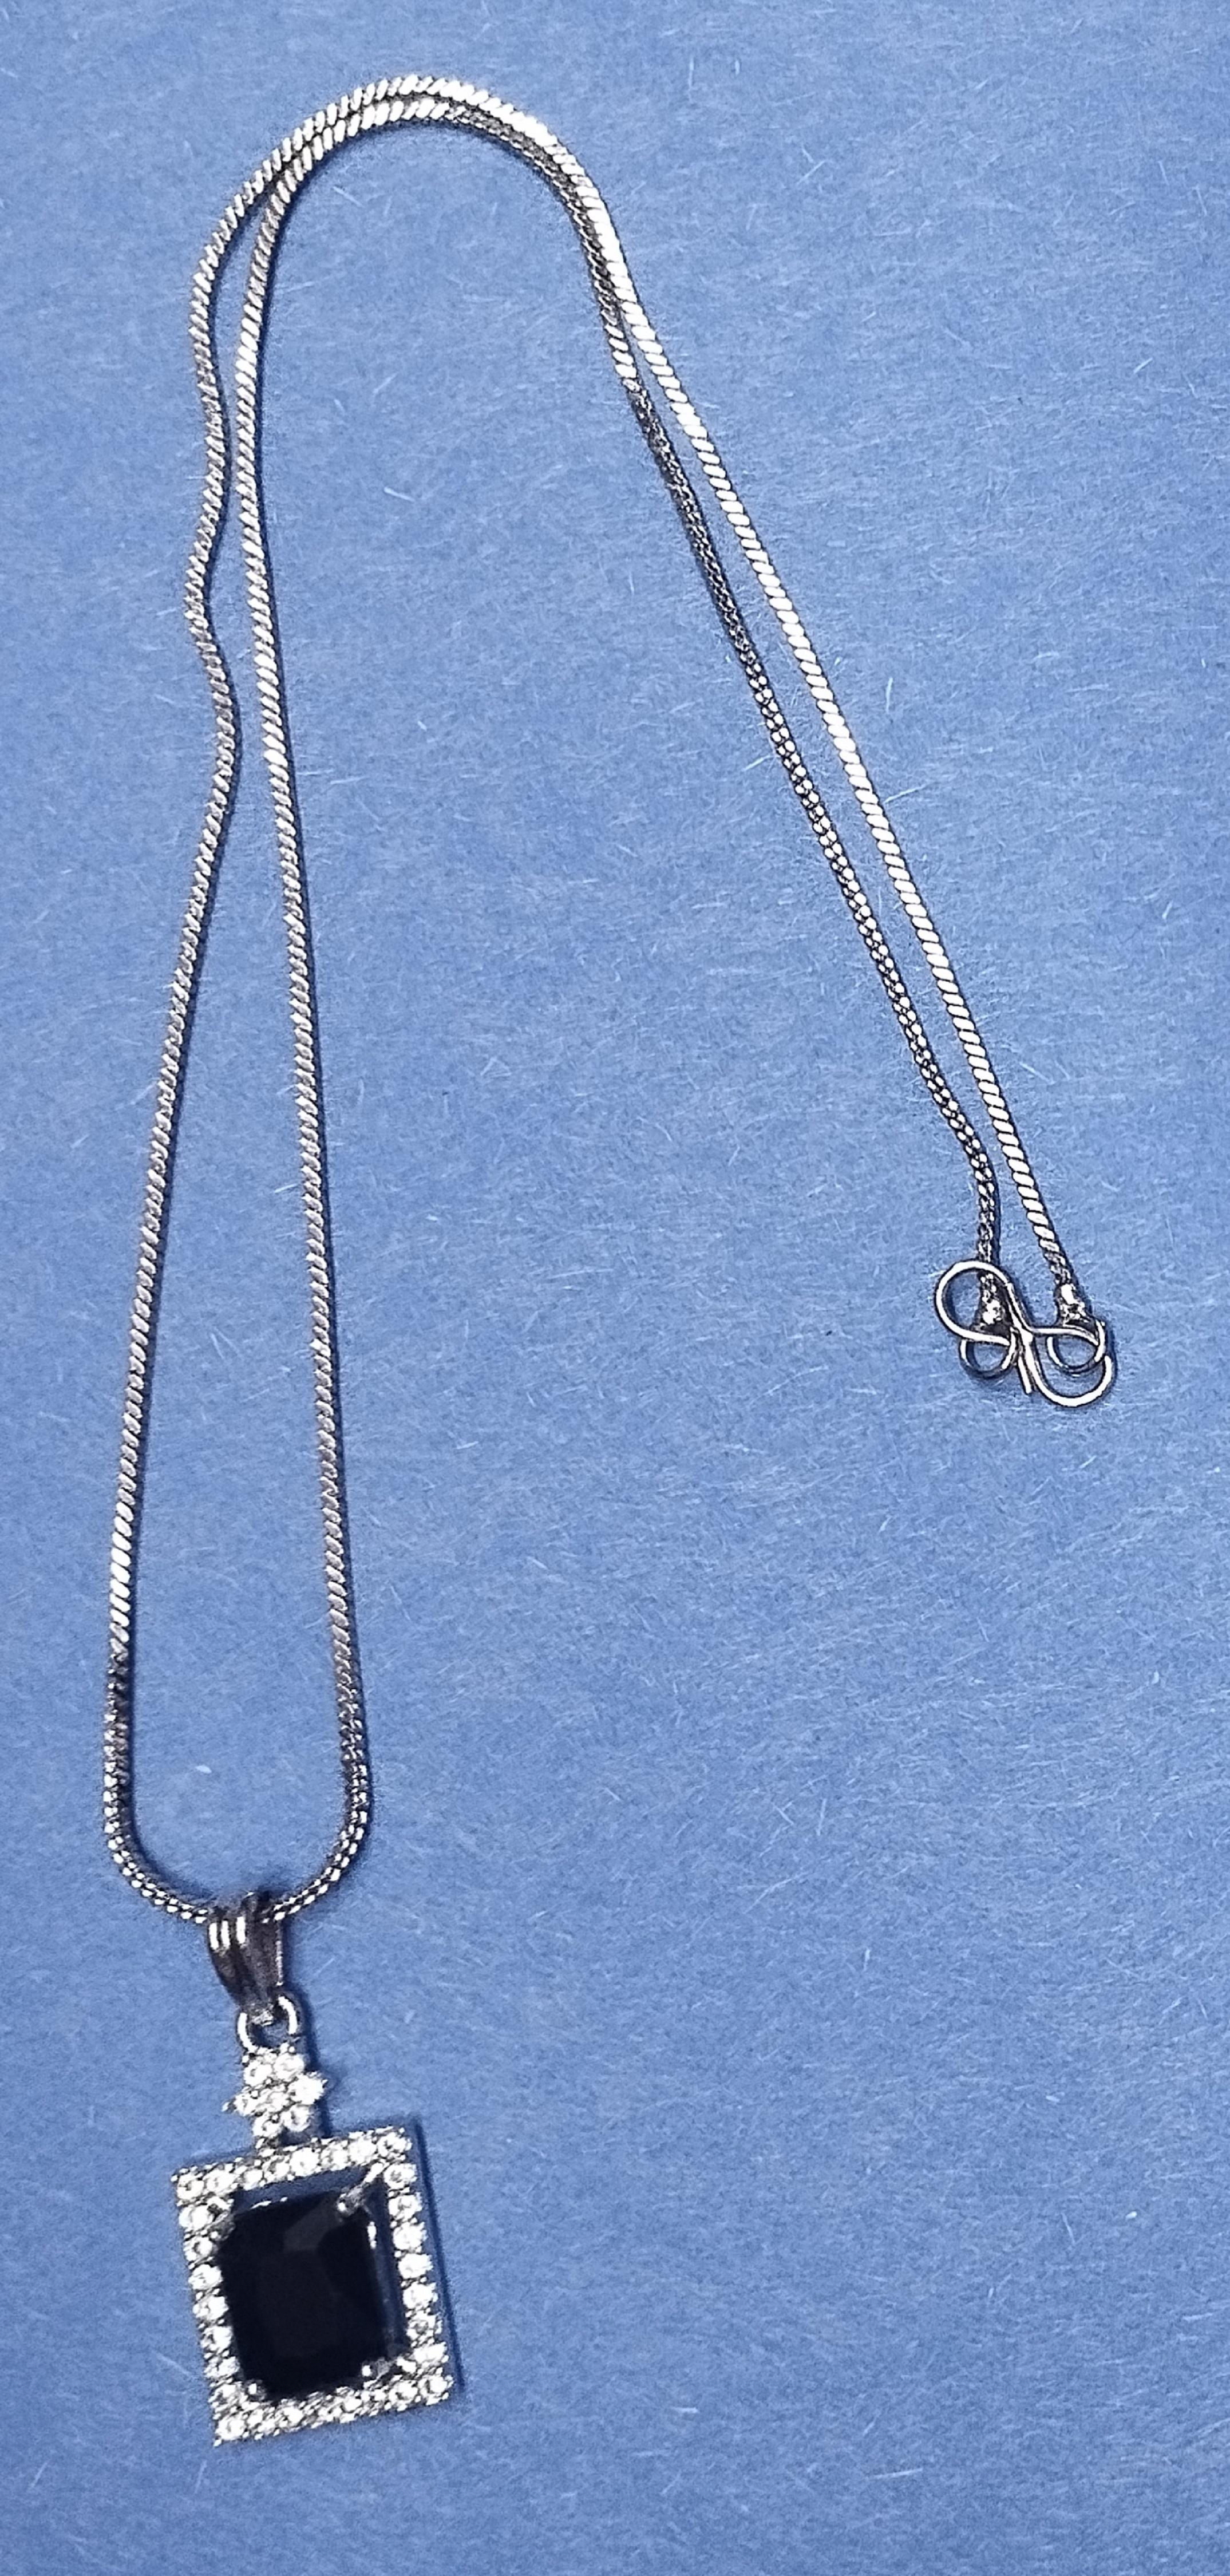
Jimoli American Diamond AD Studded Black Color Stones Necklace Pendant With Silver Plated Short Chain for Girls and Women
Type: Necklaces & Pendants
Brand: Jimoli
Price: Rs. 195
 Jimoli American Diamond AD Studded Multiple Color Stones Necklace Pendant With Silver Plated Short Chain for Girls and WomenJimoli is renowned by its classic and playful designs. Choose the divine jewelry to express your love with us. The extensive collection consists of alluring pieces of jewellery like earrings, rings, pendant sets, necklaces, anklets, mangalsutra, bracelets and chains. Good enough to be worn on various occasions like party, wedding, engagement, to work, office or during festive season. These jewellery pieces have been created with sparkling finish and the best craftsmanship.  A perfect gift for your soul mate. The perfect touch of sparkle. We make jewellery with contemporary and traditional as well as stylish and trendy designs. The exhaustive assortment consists of alluring pieces of jewellery like earrings, necklaces, bangles, bracelets, mangalsutra, pendants and so on. 
Features: Silver Plated Chain Pendant,American Diamond AD Studded Green Color Stones Pendant Necklace,Short Chain Pendant Necklace for Girls and Women,A perfect gift for your soul mate. The perfect touch of sparkle.